Saint-Juvin

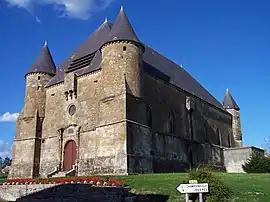
The fortress church in Saint-Juvin

Saint-Juvin is a commune in the Ardennes department in northern France.